Autonome Nationalisten

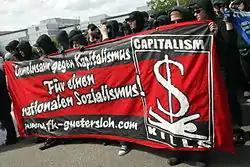
Autonome Nationalisten with an anti-capitalist banner, wearing clothing typical of left-wing black blocs

Autonome Nationalisten (English: Autonomous Nationalists, abbreviated AN) are German, British, Dutch, Finnish and to a lesser degree Flemish, nationalists, who have adopted some of the far-left and antifa's organizational concepts (autonomous activism), demonstration tactics (black bloc), symbolism, and elements of clothing, including Che Guevara T-shirts and keffiyehs. Similar groups have also appeared in some central and eastern European countries, beginning with Poland (starting in 2009), the Czech Republic, Ukraine, Romania and Greece and others.